Compulsory Basic Training

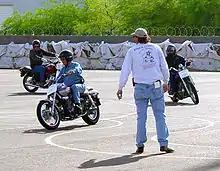
Students engaged in off-road training. In this stage of the CBT, the learner is acclimatised with bicycle manoeuvres and awareness before progressing to on-road training.

In the United Kingdom, the term Compulsory Basic Training (abbreviated to CBT) is a preliminary vehicular training course which must be completed by people wishing to ride a motorcycle or moped unaccompanied on the road, and remains valid for 2 years upon completion. It was introduced in Great Britain on 1 December 1990 as a means of reducing accidents on the road caused by inexperienced drivers by reviewing aspects of riding both on and off the road with a qualified motorcycle instructor registered with an Approved Training Body (ATB). If a full car licence was obtained before 1 February 2001 it is not necessary to complete a CBT course to ride a moped.